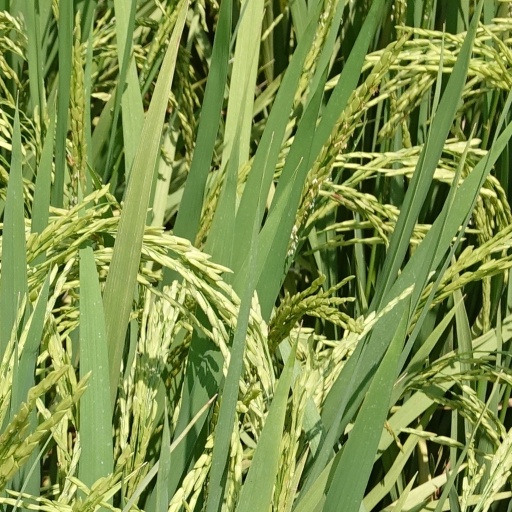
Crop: rice